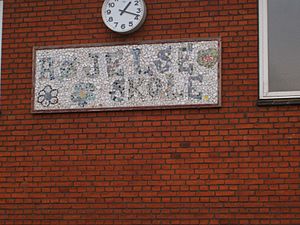
Højelse Skole
Højelse Skole
Mosaik med Højelse Skole, set i skolens skolegård 2013.
Højelse Skole er en skole, der ligger i Højelse tæt ved Lille Skensved som startede 1963. Skolen er bygget af røde mursten og har ca. 257 elever. Skoleinspektøren hedder Karen Lønstrøm. Skolen har elever fra 0. til 9. klasse.